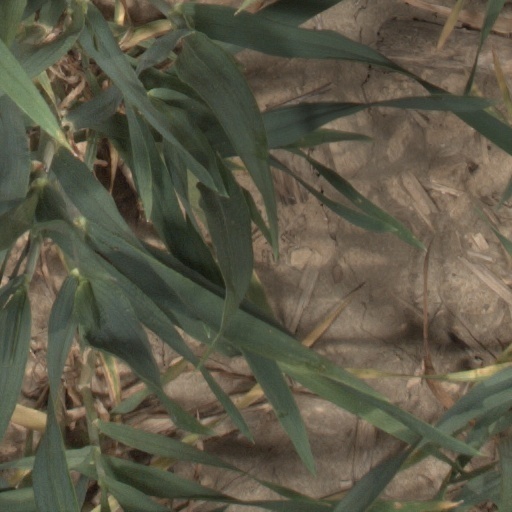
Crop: wheat